Temple of Athena Polias (Priene)

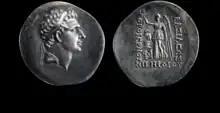
Orophernes' coin's two sides which found under the statue base. The inscription is "Of King Orophernes Nikephoros [Victorious.]"

A feature of the first construction phase was the moulding shape and size was similar to other great temples. The Ionic order moulding was more complicated, and the column capitals were more decorated. Results of this phase usually similar to the Mausoleum of Halikarnassos. The columns constructed in later phases were simpler.